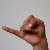
The image shows a hand gesture representing the letter 'J' in Indian Sign Language.